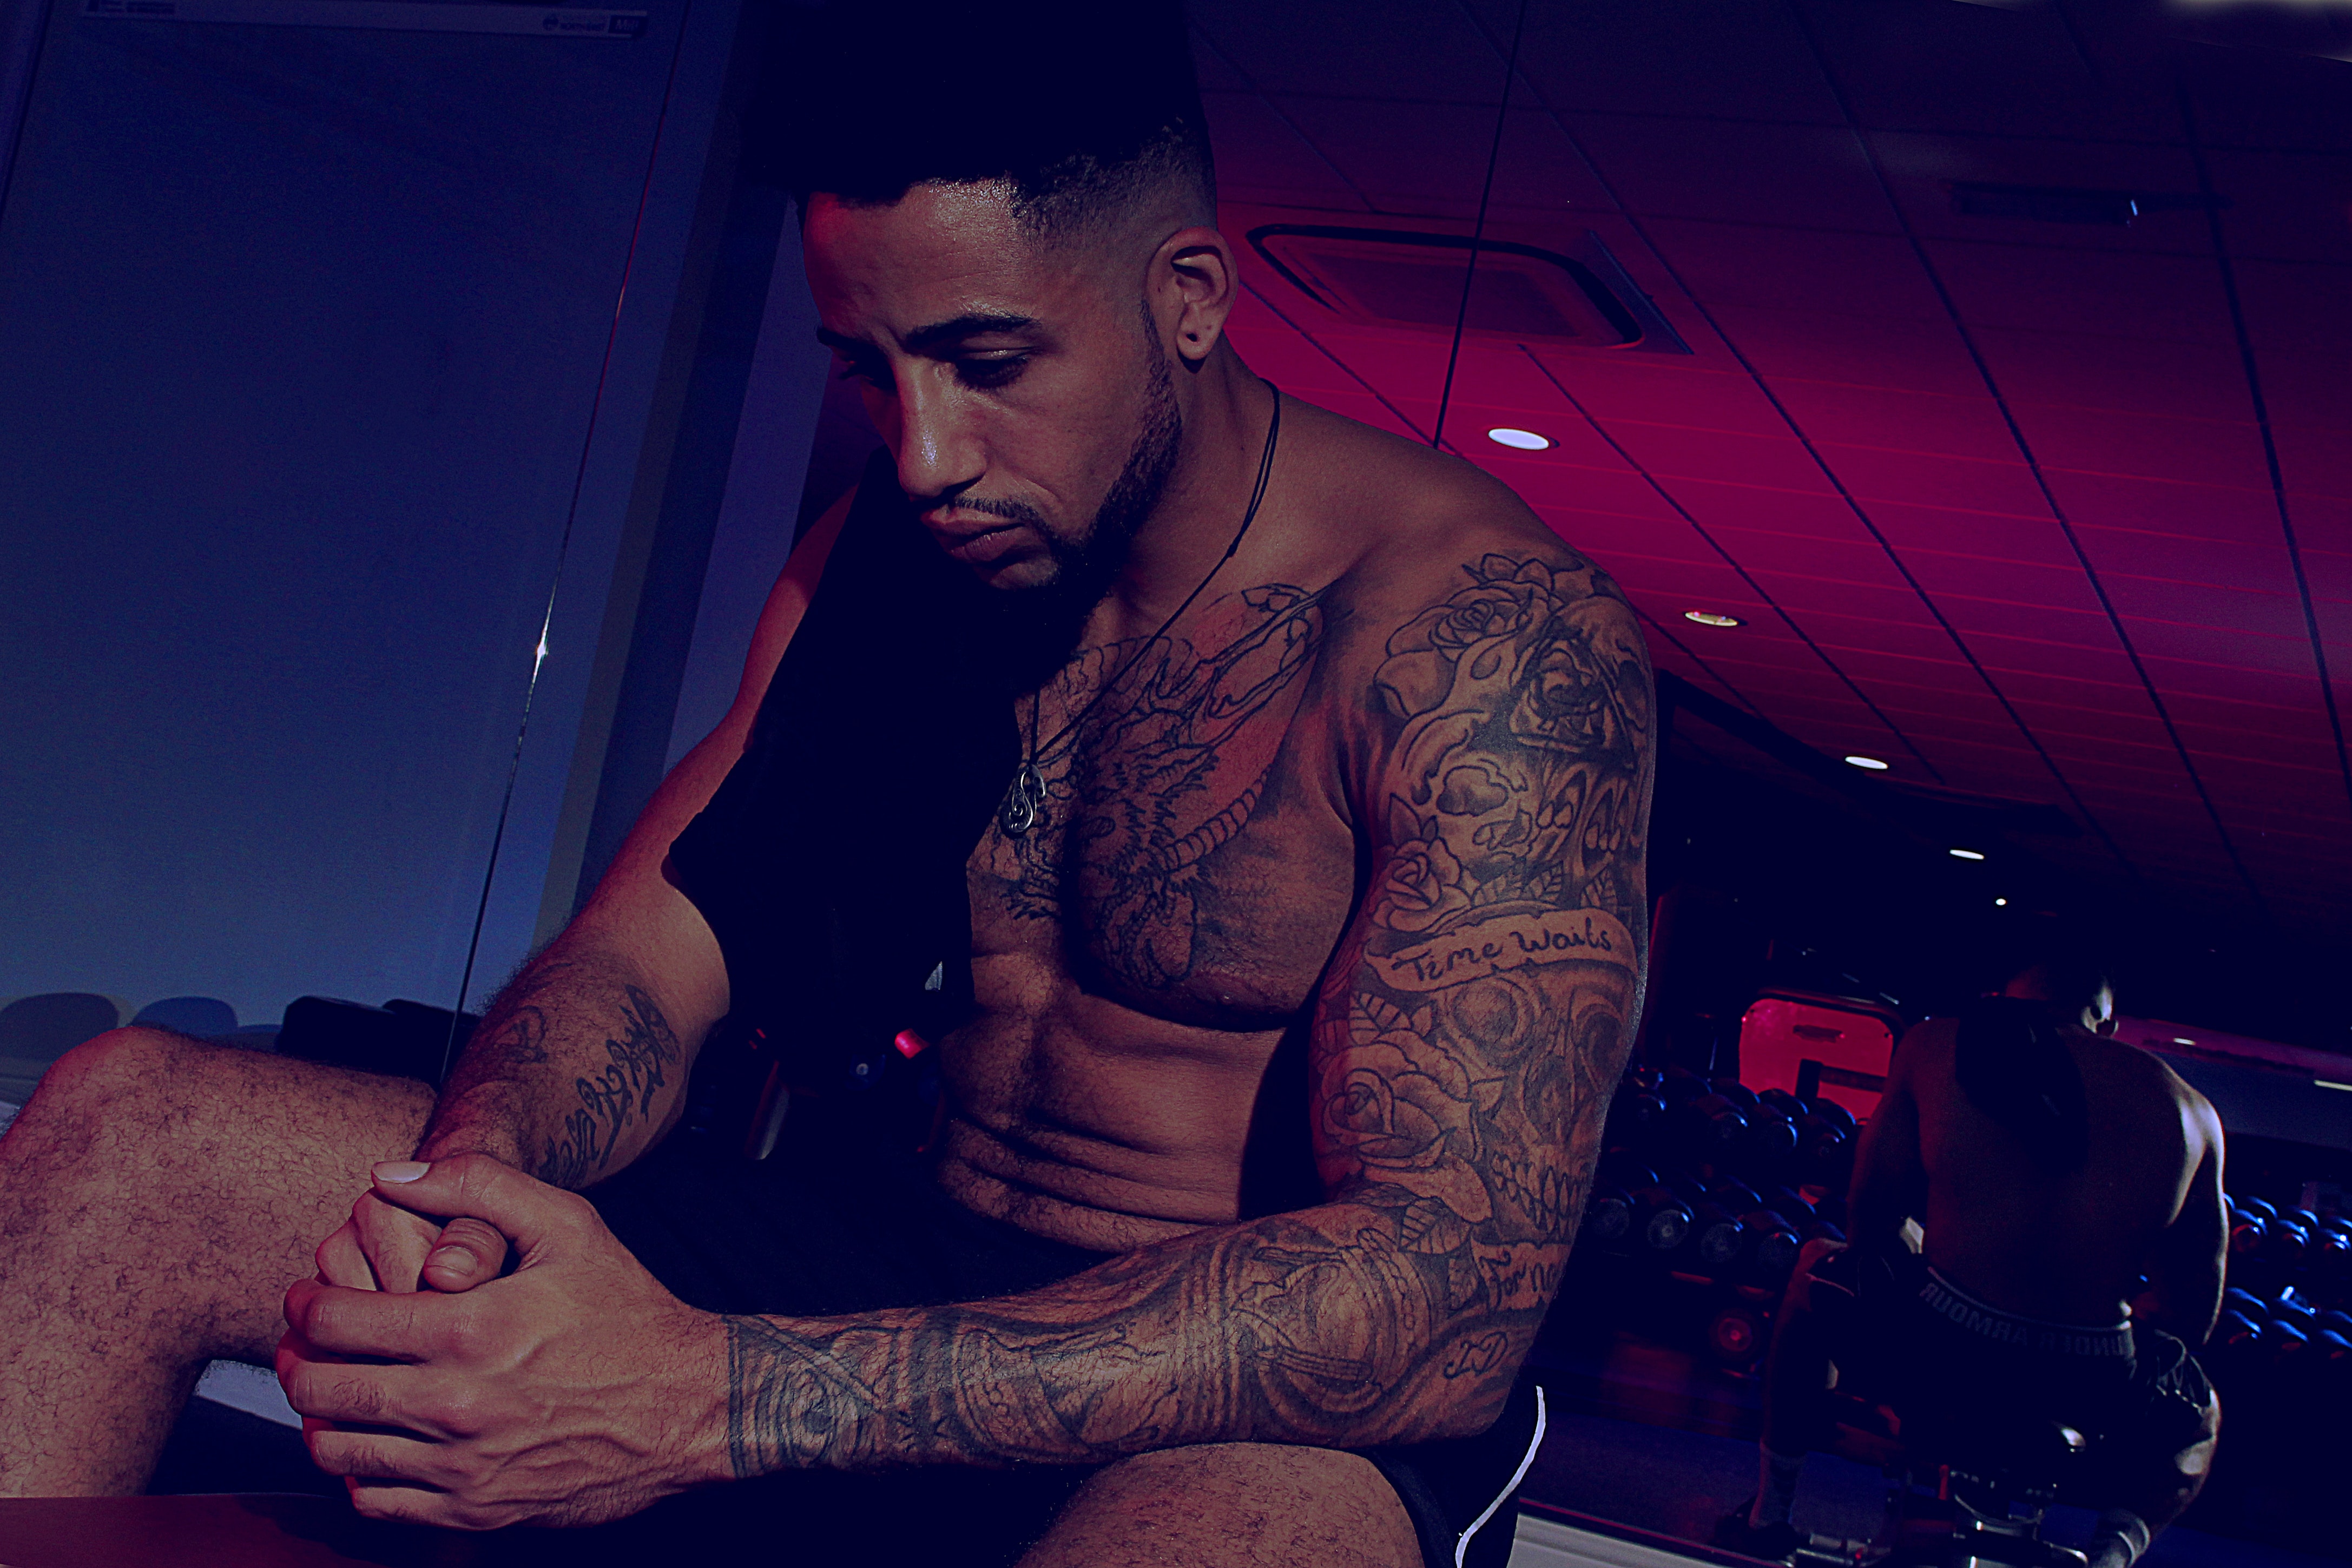
tattoo, arm, fashion, Barechested, muscle, human, cool, flesh, human body, facial hair, chest, hand, room, music, photography, beard, chest hair, performance, musician, elbow